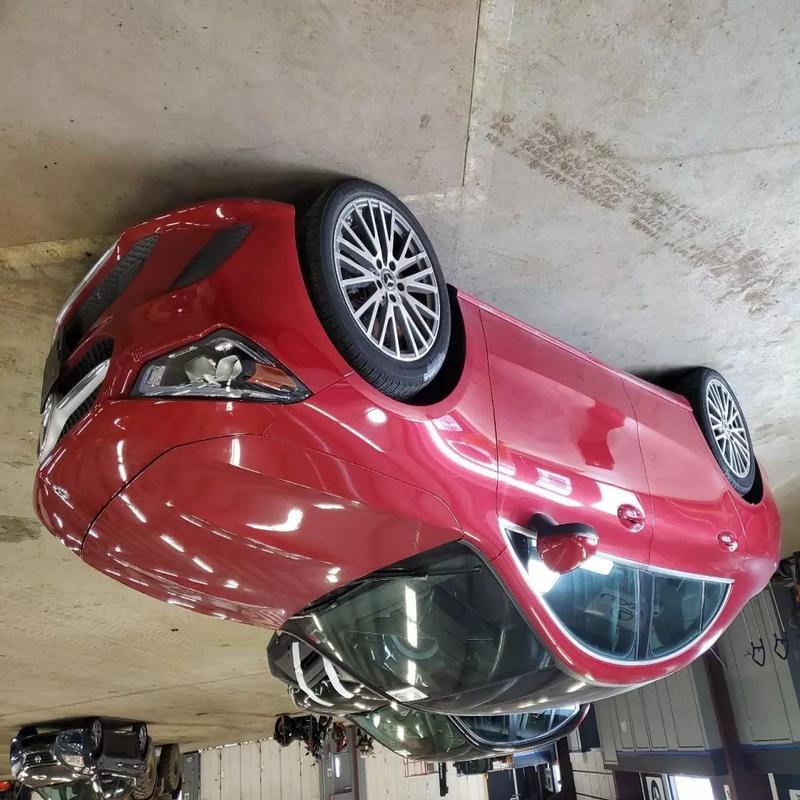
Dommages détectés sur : capot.
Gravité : mineur